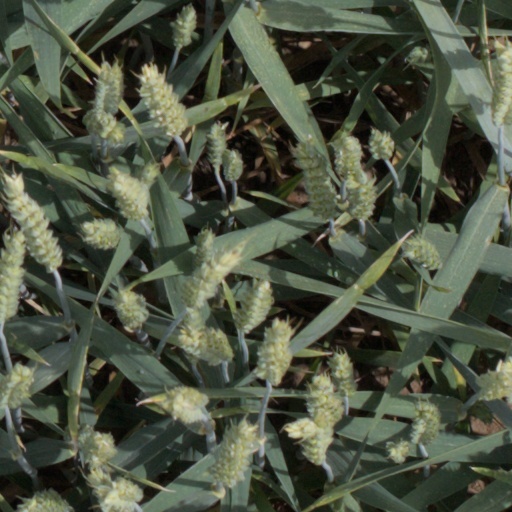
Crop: wheat